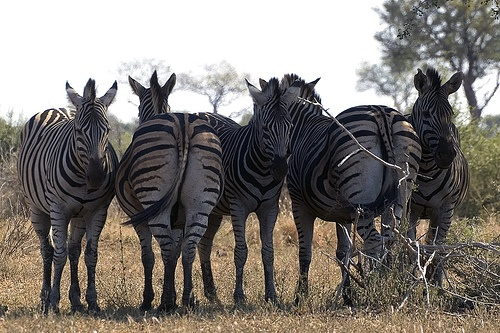
A herd of zebra standing next to each other next to trees.
A group of zebras are standing in a field.
A group of zebras are standing facing opposite ends in a grassy plain.
A group of zebras standing in a field.
a group of zebras are huddled together in the grass